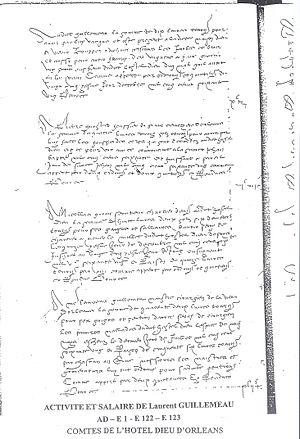
Cet oncle avait, au sein de l'Hôtel Dieu d'Orléans, une intense activité chirurgicale dont témoigne les comptes de l'Hôtel Dieu. Son nom est d'ailleurs, parmi les dix-sept chirurgiens recensés dans cette ville, le plus souvent cité. On peut notamment lire dans ce document
Jacques Guillemeau est un chirurgien français du XVIᵉ siècle. Il a fait faire d'importants progrès à la chirurgie, l'obstétrique et la pédiatrie.